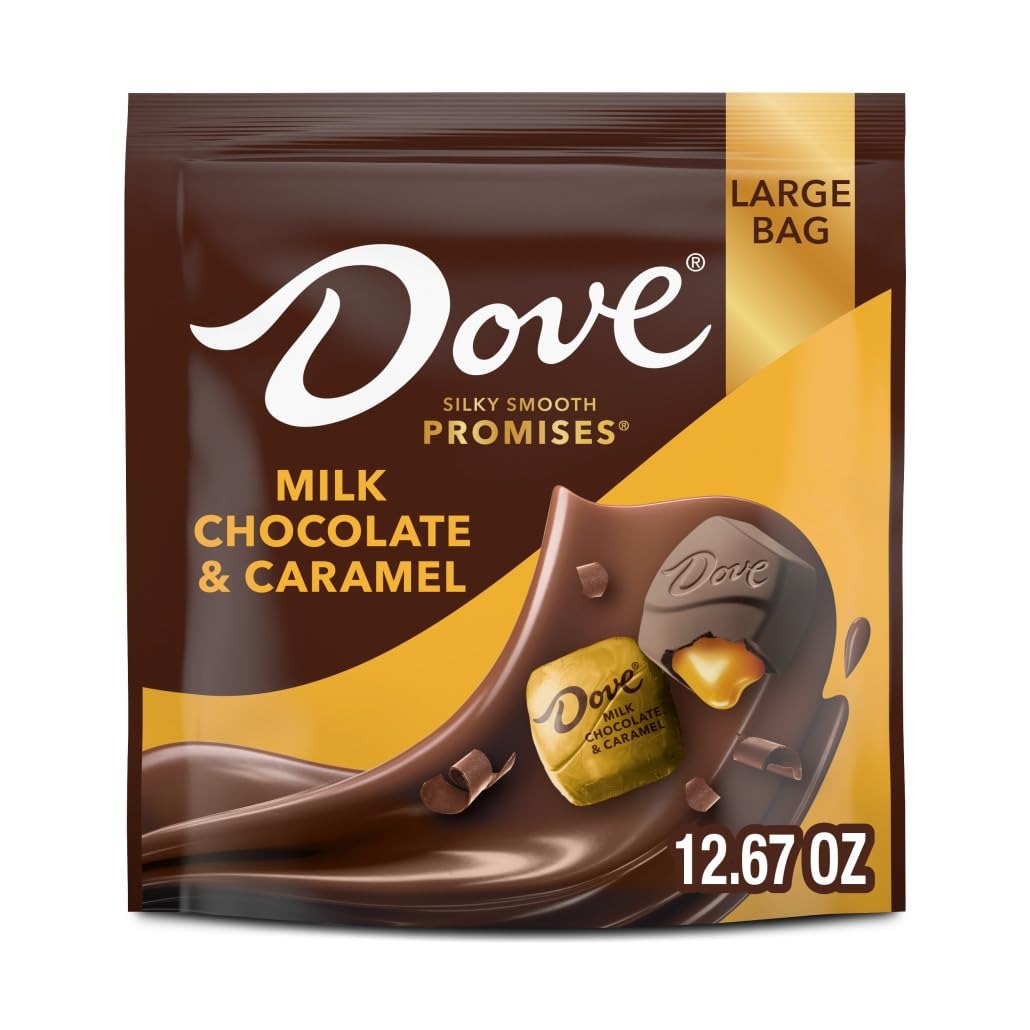
Item Name: DOVE PROMISES Milk Chocolate & Caramel Candy, 12.67 Oz Large Bag
Bullet Point 1: Contains one (1) 12.67-ounce large bulk bag of DOVE PROMISES Milk Chocolate & Caramel Candy
Bullet Point 2: Experience Easter like never before with premium, dark chocolate candy
Bullet Point 3: Indulgent Easter chocolate treats are perfect for filling Easter candy dishes at home and the office
Bullet Point 4: Let the Easter hunt go off without a hitch, by filling individually wrapped PROMISES in Easter Eggs
Bullet Point 5: Make an indulgent Easter brunch, using DOVE PROMISES milk & caramel chocolates in your Easter desserts
Value: 14.2
Unit: Ounce

Price: 9.26